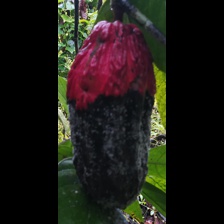
Label: phytophthora